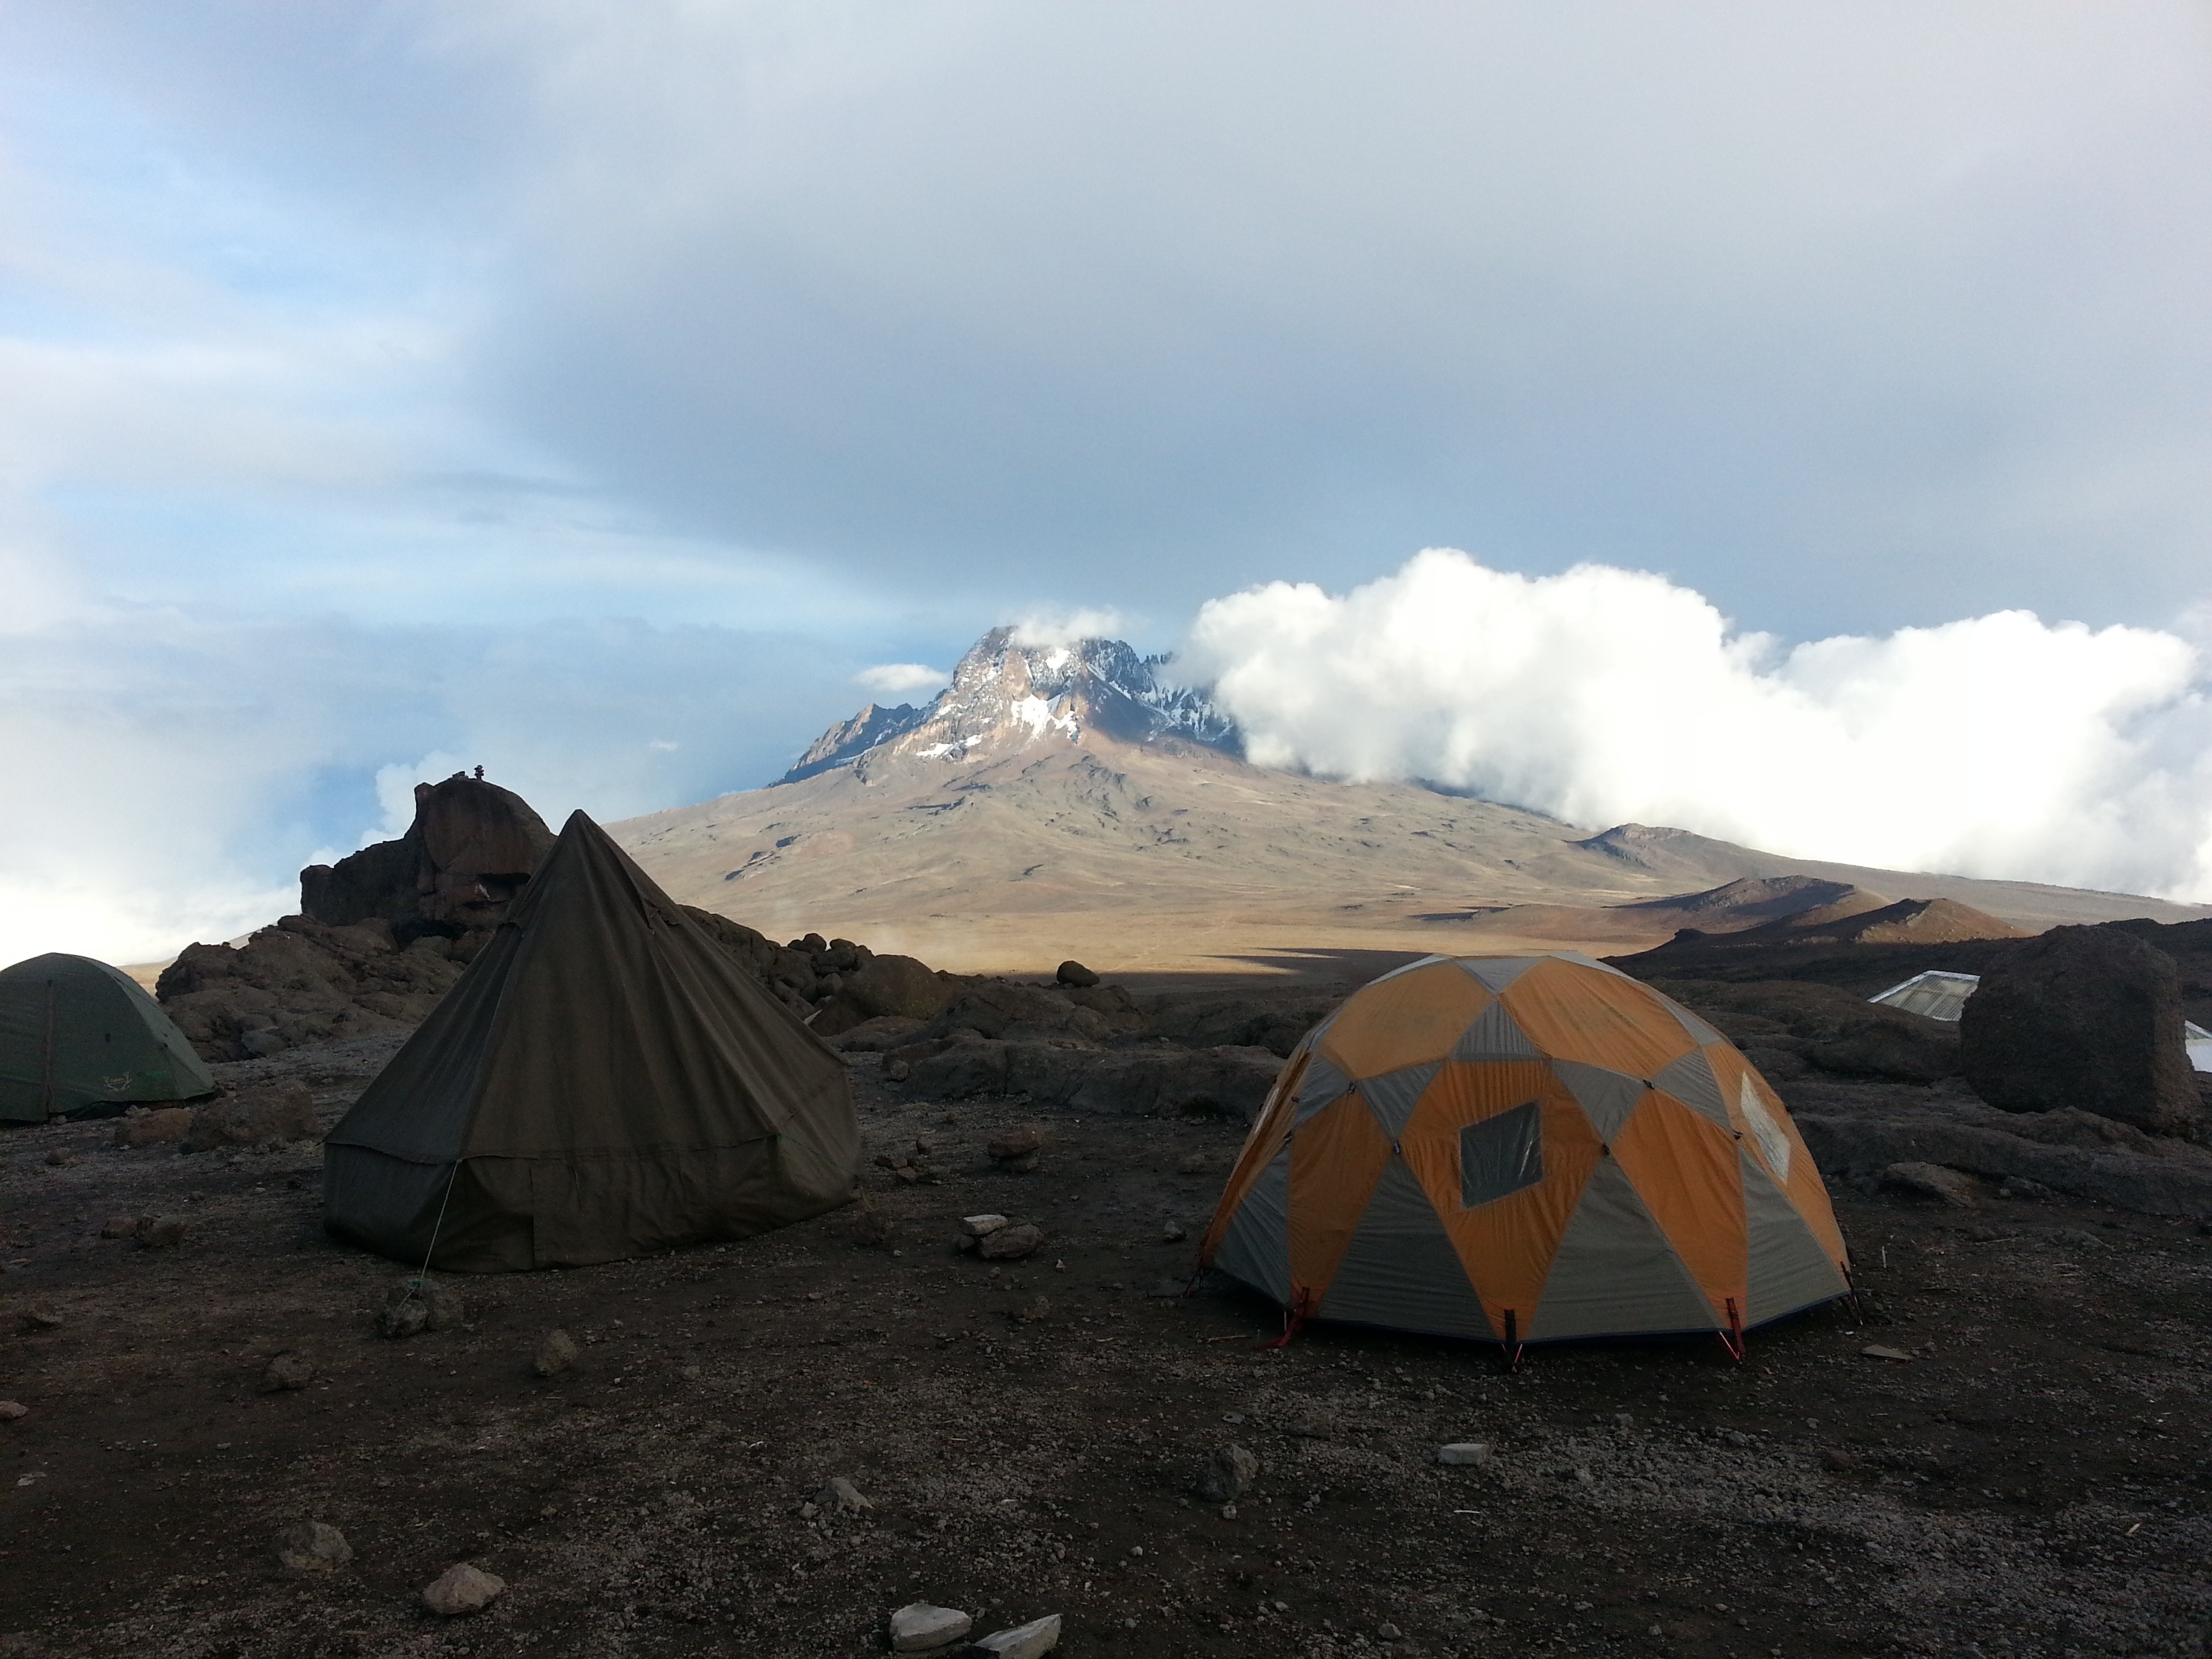
landscape, nature, outdoor, rock, wilderness, mountain, adventure, land, mountain range, wild, environment, tranquil, scenic, natural, africa, park, scenery, ridge, tent, summit, mountaineering, geology, plateau, kilimanjaro, african, kenya, landform, mountainous landforms